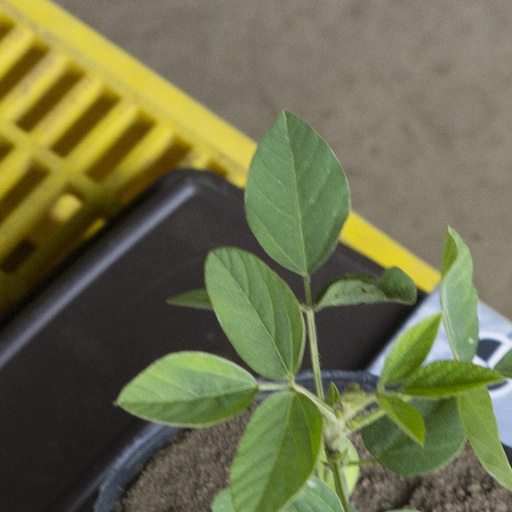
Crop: soybean